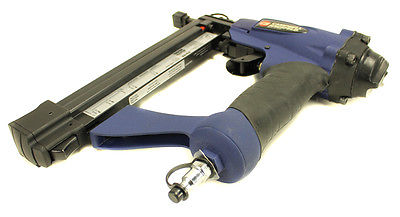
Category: stapler